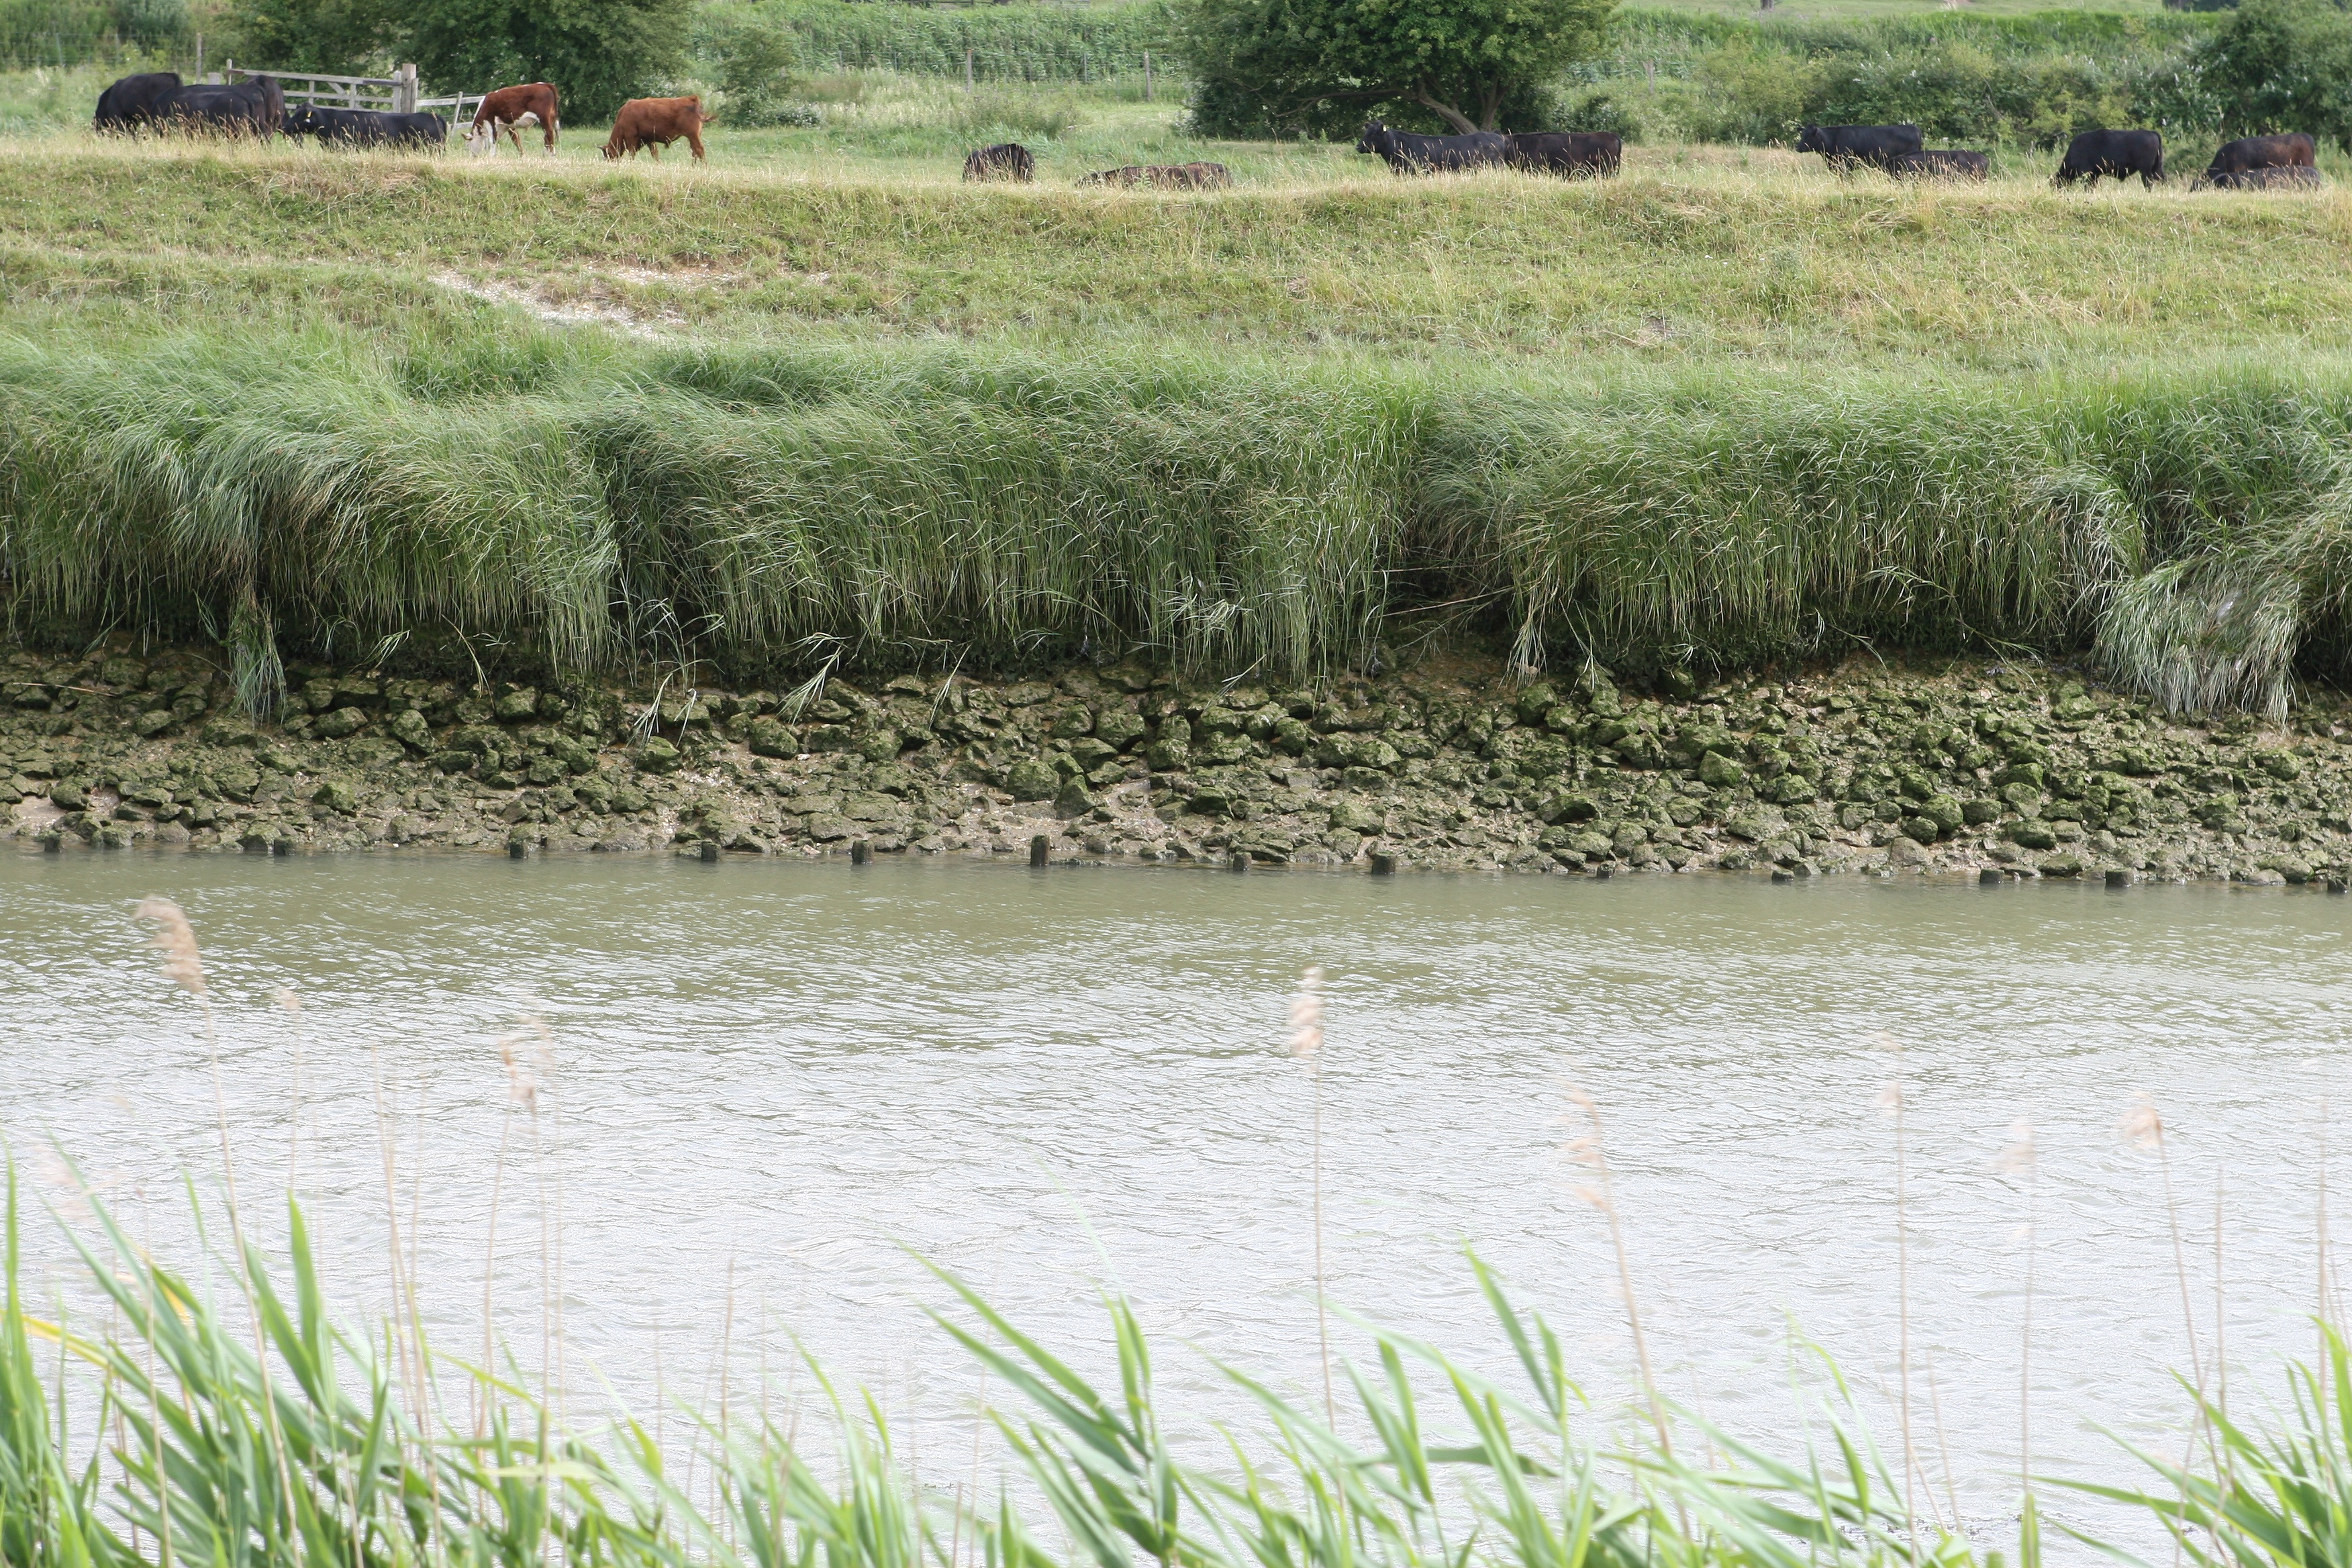
sea, coast, water, grass, marsh, swamp, plant, river, tide, seaside, pond, wildlife, bay, aquatic, bank, nautical, riverbank, marine, wetland, naval, habitat, ecosystem, tidal, quay, quayside, seafaring, salt marsh, paddy field, oceanic, natural environment, grass family, phragmites